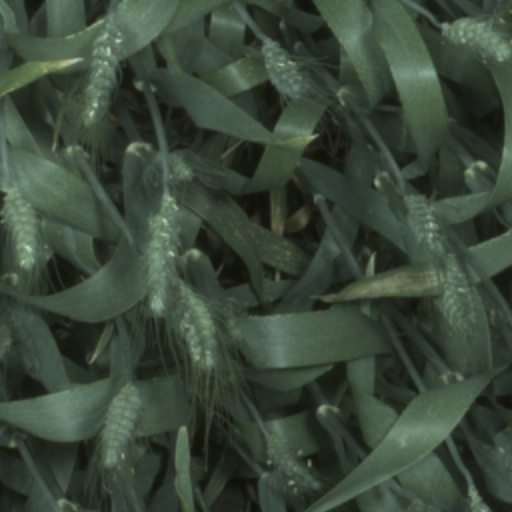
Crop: wheat